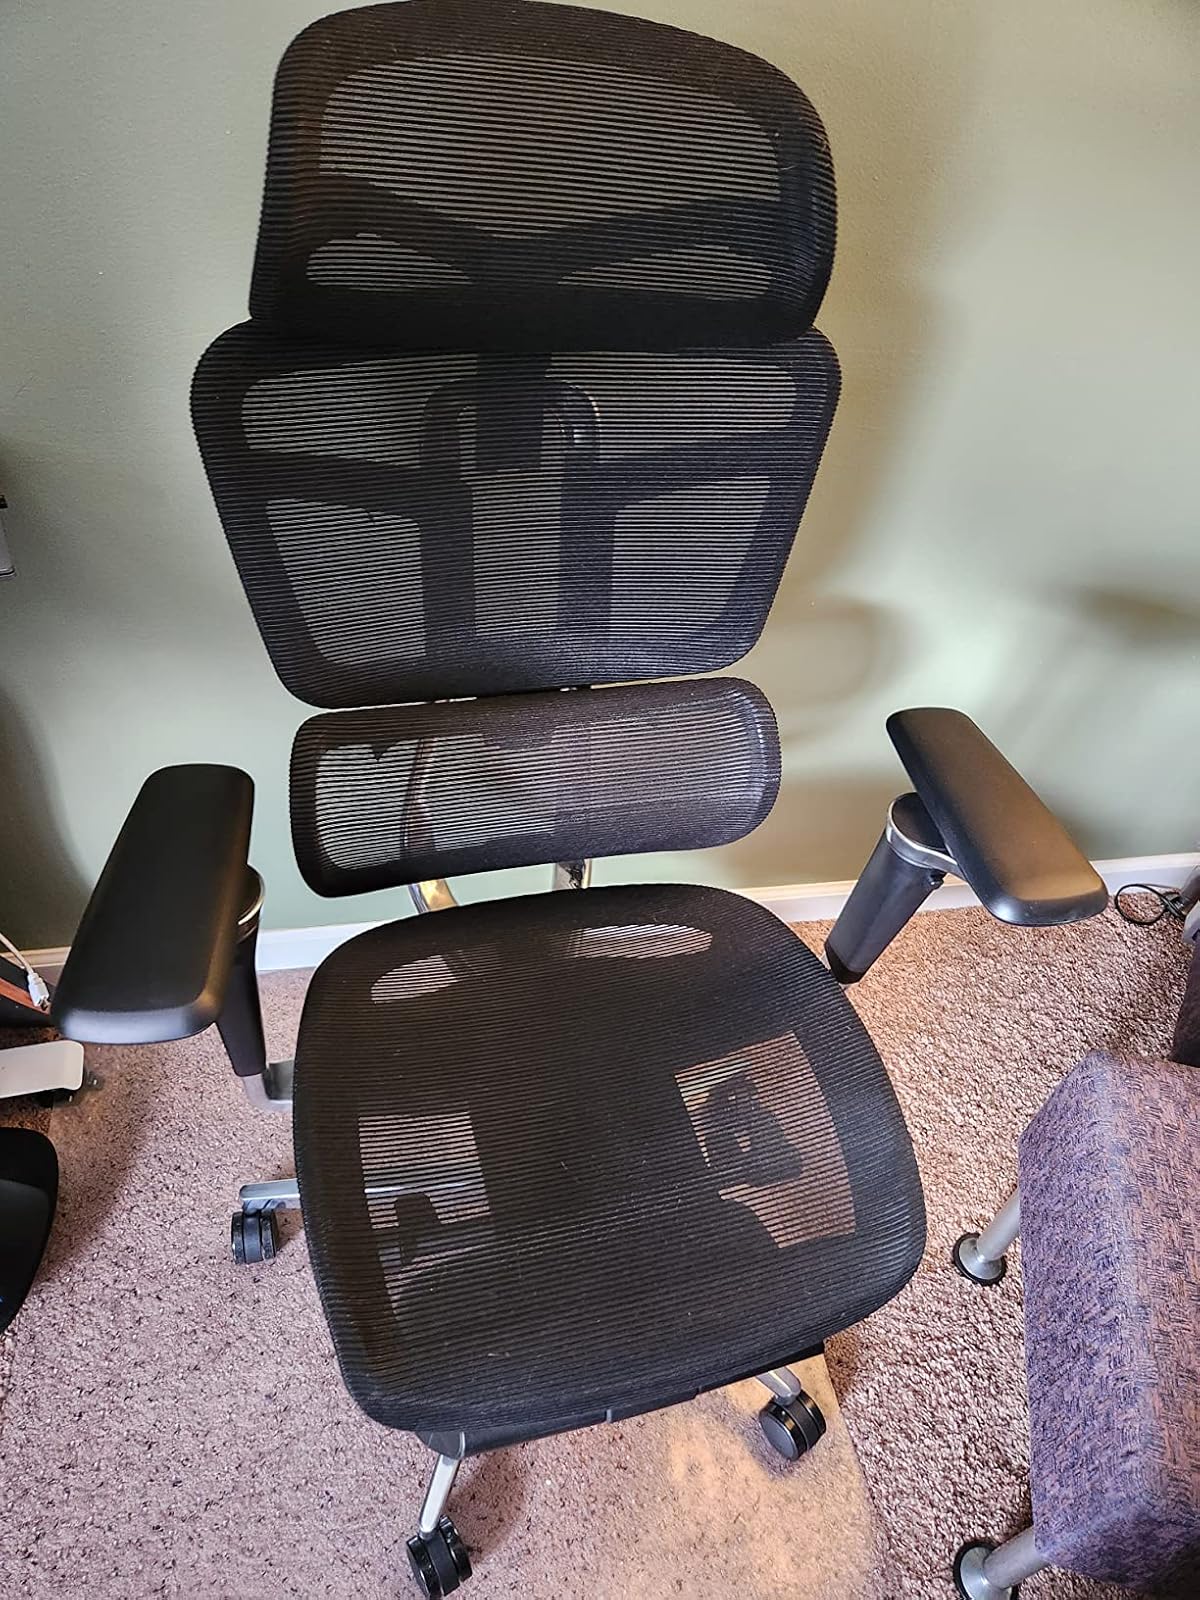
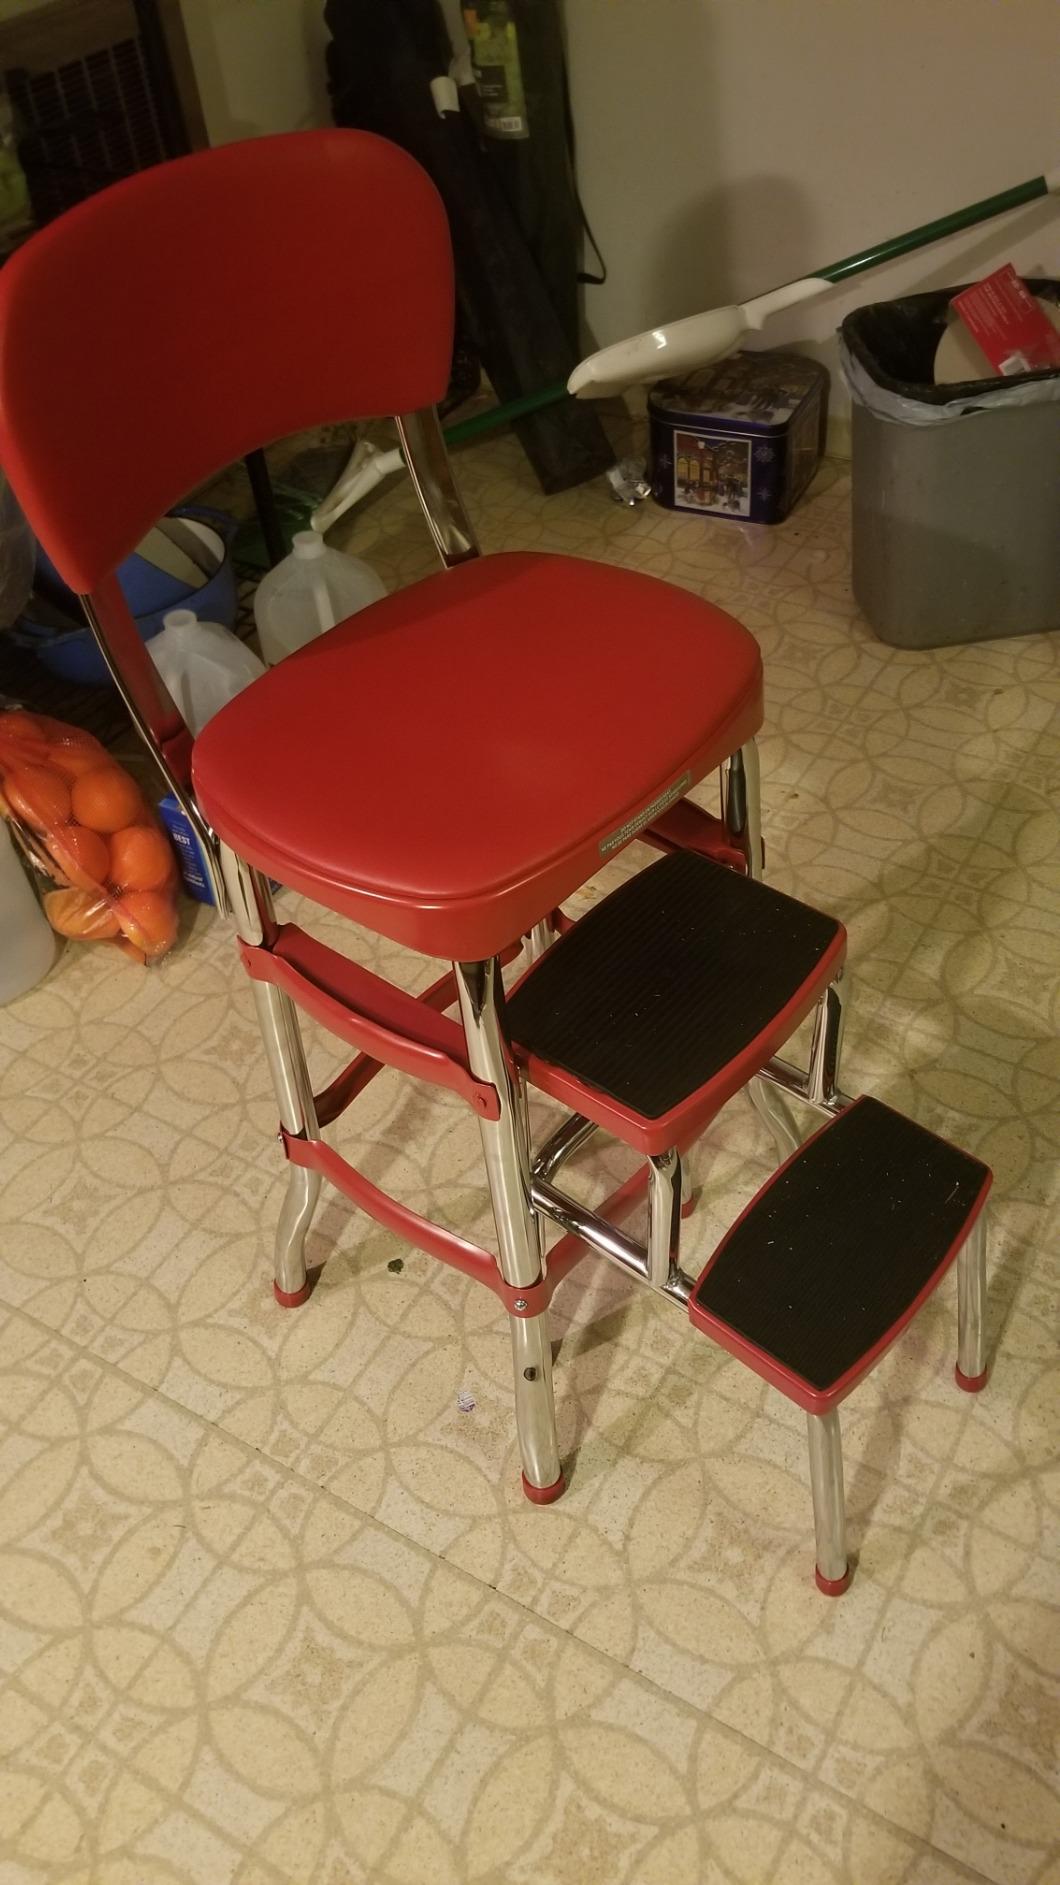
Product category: items_chair
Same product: no